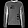
Label: Pullover